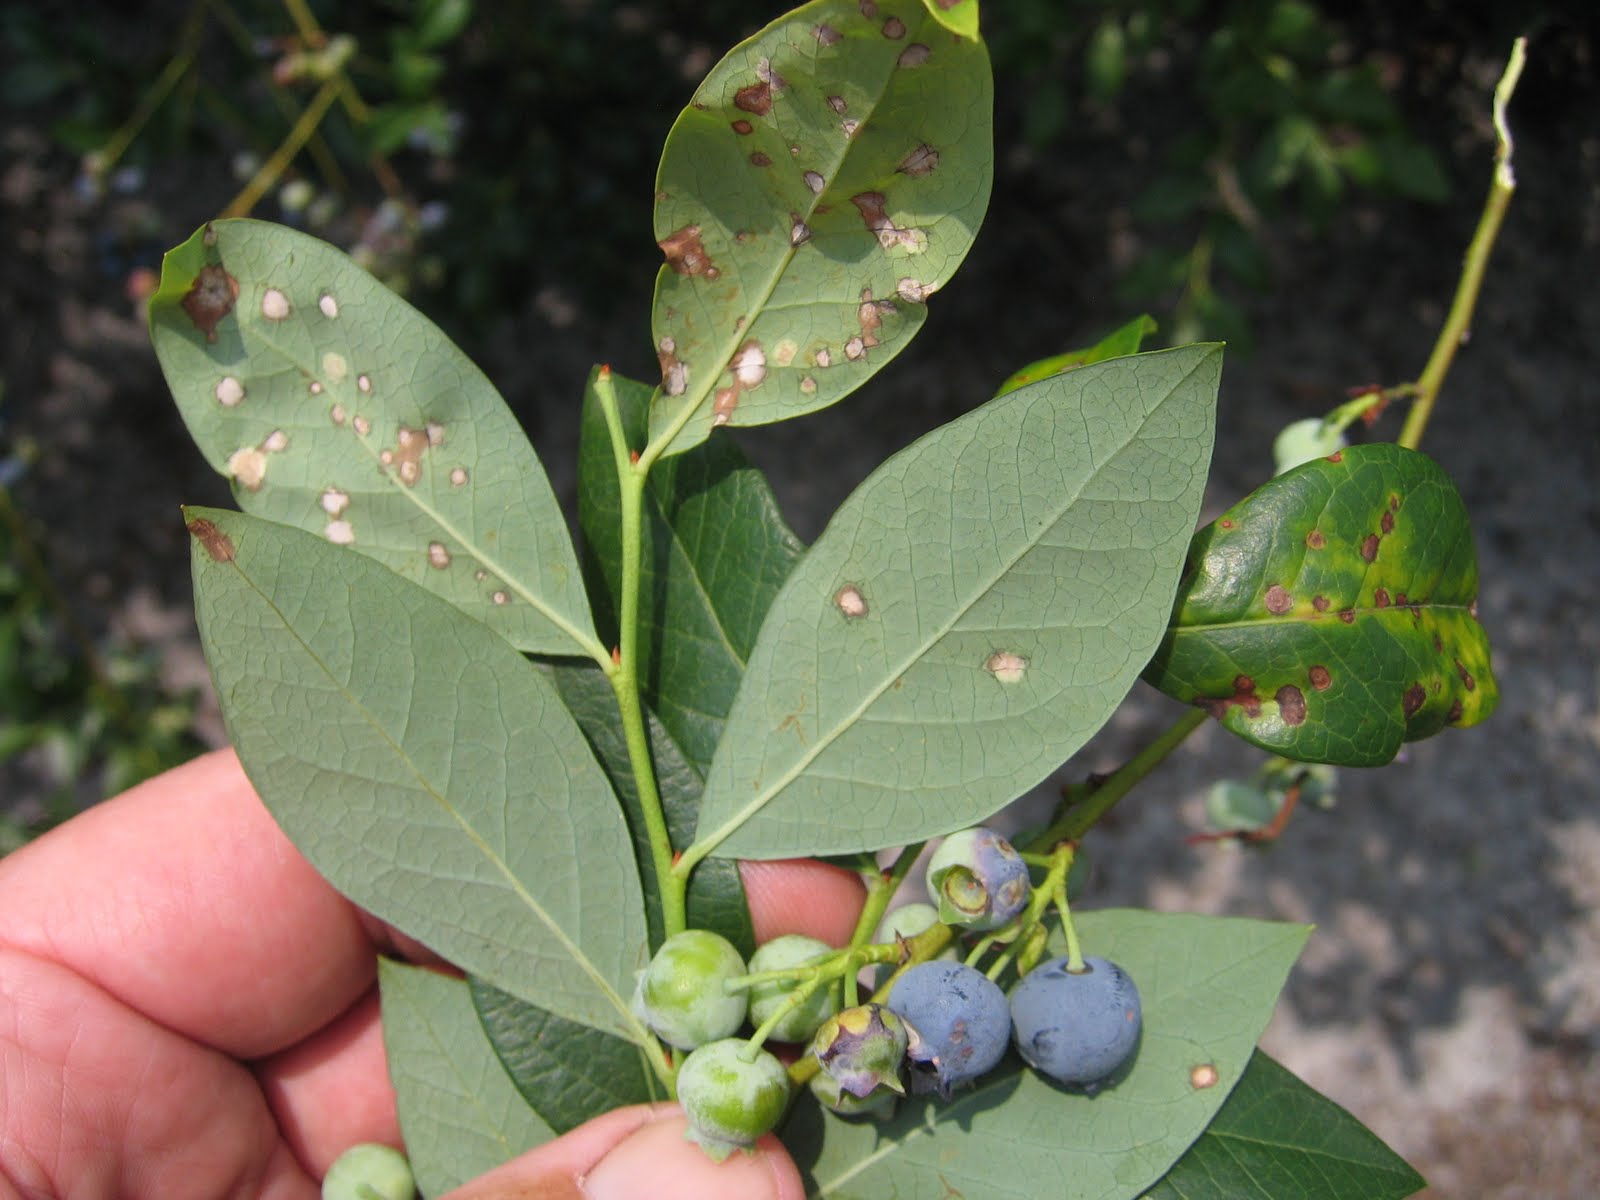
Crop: blueberry
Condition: healthy